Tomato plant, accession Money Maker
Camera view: tilt-top (135 deg); turntable rotation: 240 degrees
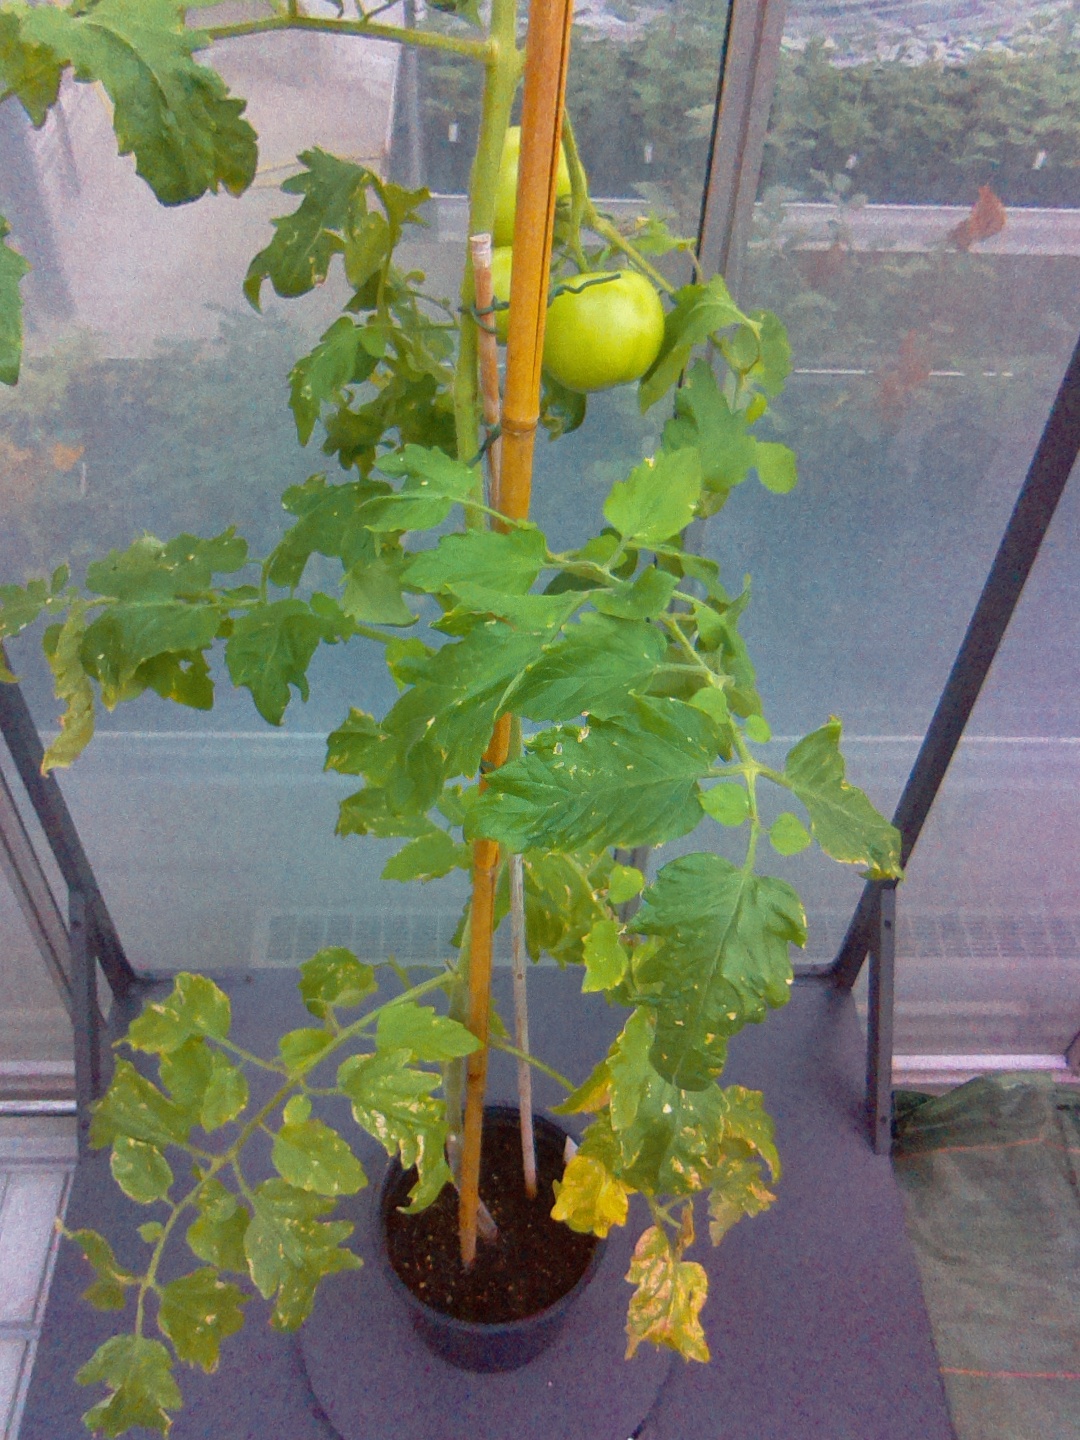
BBCH growth stage 77: 70%-80% of final fruit size